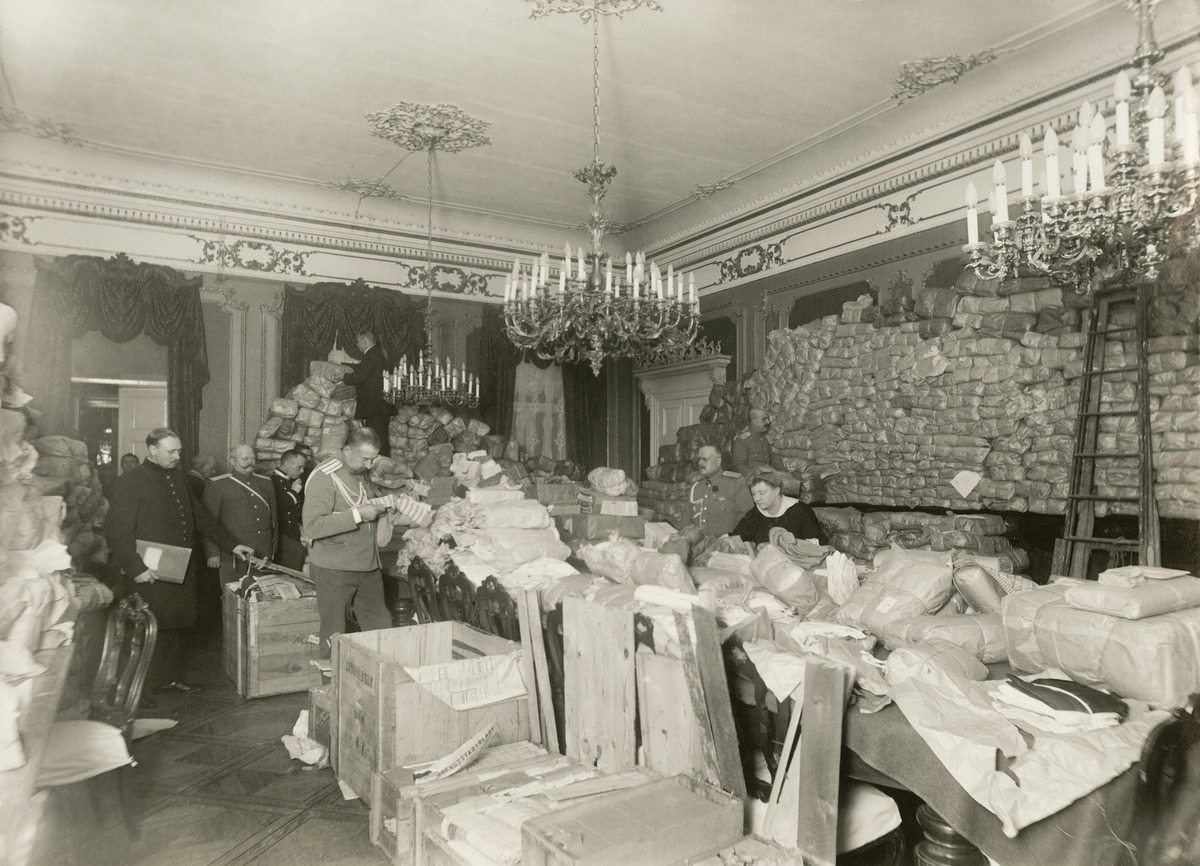
Punaisen Ristin varasto ensimmäisen maailmansodan aikana Smolnassa
sisällön kuvaus: Punaisen Ristin varasto ensimmäisen maailmansodan aikana Smolnassa. Varastoa tarkastamassa kenraalikuvernööri Seyn, adjutantti kenraalimajuri Timiriasev, poliisimestari Walmqvist. mustavalkoinen
Ajankohta: kuvausaika 1914 -1917
Paikka: Suomi, Uusimaa, Helsinki, Kaartinkaupunki Helsinki, Eteläesplanadi 6
Aiheet: Punainen Risti, Seyn, Frans Albert, Timiriasev, Walmqvist, sodat ensimmäinen maailmansota, kenraalikuvernöörit, järjestöt kansainväliset järjestöt, varastot varmuusvarastot